Chaco Culture National Historical Park

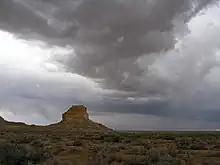
Summer thunderstorms over Fajada Butte and the Fajada Gap, near the southwestern rim of Chaco Canyon

After the Pangaean supercontinent sundered during the Cretaceous period, the region became part of a shifting transition zone between a shallow inland sea—the Western Interior Seaway—and a band of plains and low hills to the west. A sandy and swampy coastline oscillated east and west, alternately submerging and uncovering the area atop the present Colorado Plateau that Chaco Canyon now occupies.